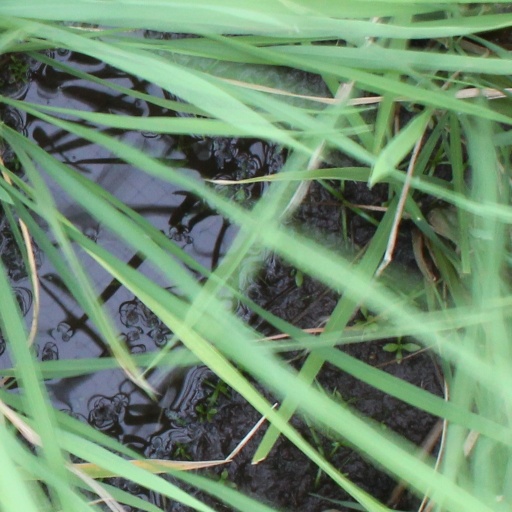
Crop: rice